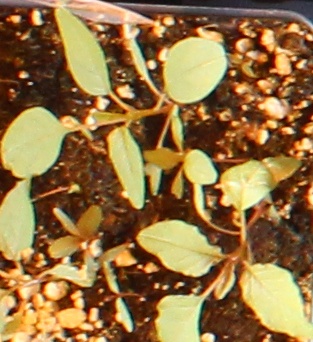
Label: Palmer Amaranth